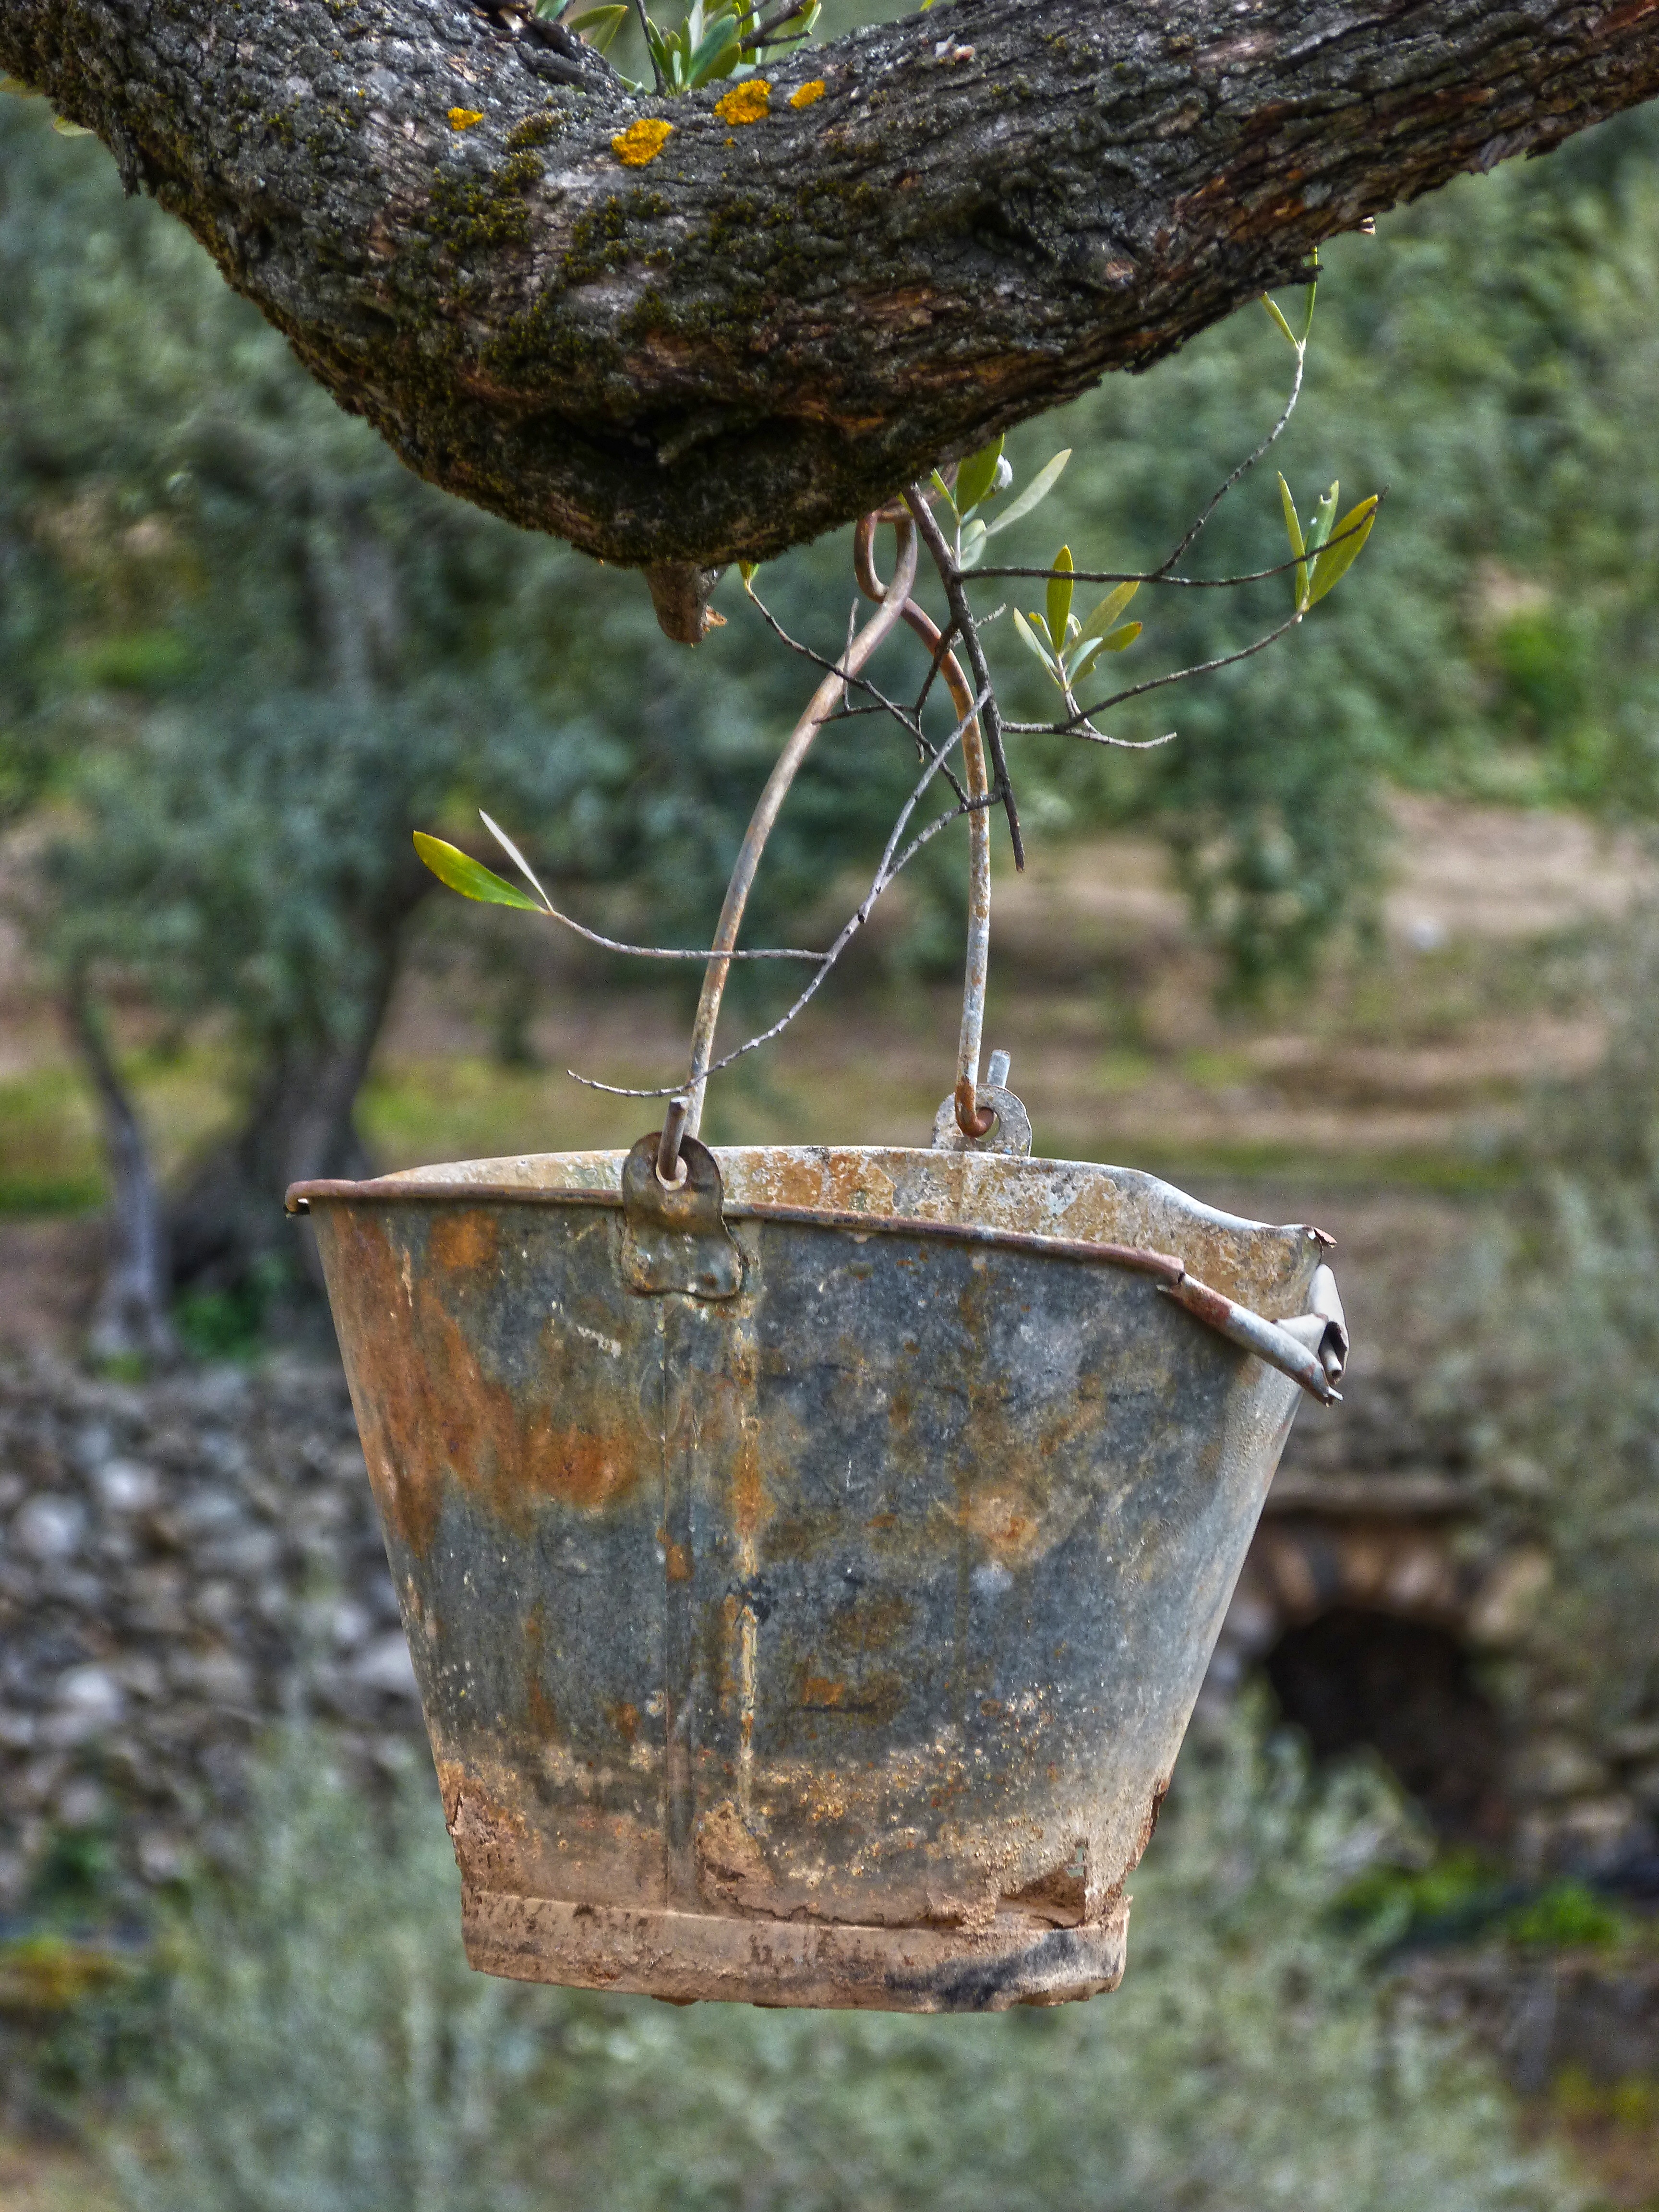
tree, branch, plant, wood, leaf, flower, trunk, old, green, produce, autumn, soil, garden, rusty, cube, olive, zinc, bird feeder, man made object, woody plant